Neck ring

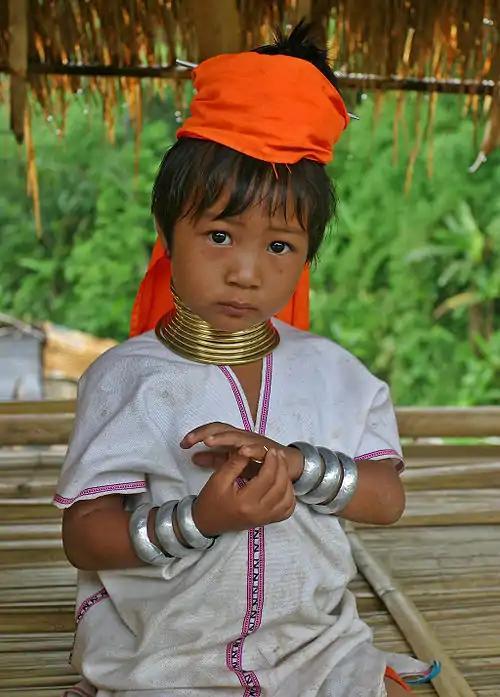
A Kayan Lahwi girl in 2004

"Padaung" (Kayan Lahwi) women of the Kayan people begin to wear neck coils from as young as age two. The length of the coil is gradually increased to as much as twenty turns. The weight of the coils will eventually place sufficient pressure on the clavicles (collarbone) to cause them to deform and create an impression of a longer neck. This beauty ideal comes from Kayan legends where the elongated necks were meant to appear similar to the necks of a dragon or to help prevent fatal wounds from tiger attacks. Another story explains that this custom came to be so that the women would not be taken by neighboring tribes who may not like elongated necks.